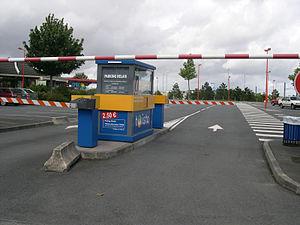
Un parc relais, ou stationnement incitatif au Québec, est un espace de stationnement pour automobiles, situé en périphérie d'une ville et destiné à inciter les automobilistes à accéder au centre-ville en transport en commun : métro, tram, train de banlieue ou bus, en leur permettant de remiser leur véhicule dans un parking jusqu'à leur retour. Ce parc de stationnement peut être payant ou gratuit, de surface ou en ouvrage, avec ou sans barrières, gardé ou non.